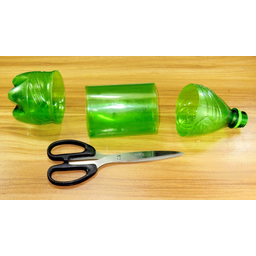
Label: plastic